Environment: real
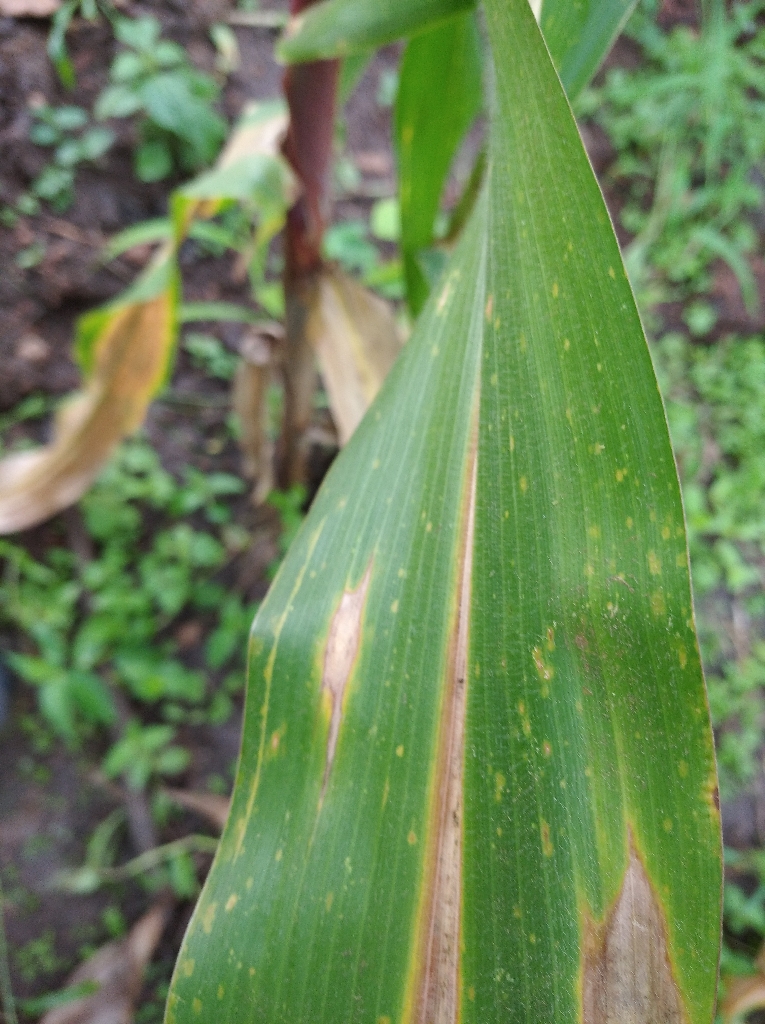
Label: northern_corn_leaf_blight